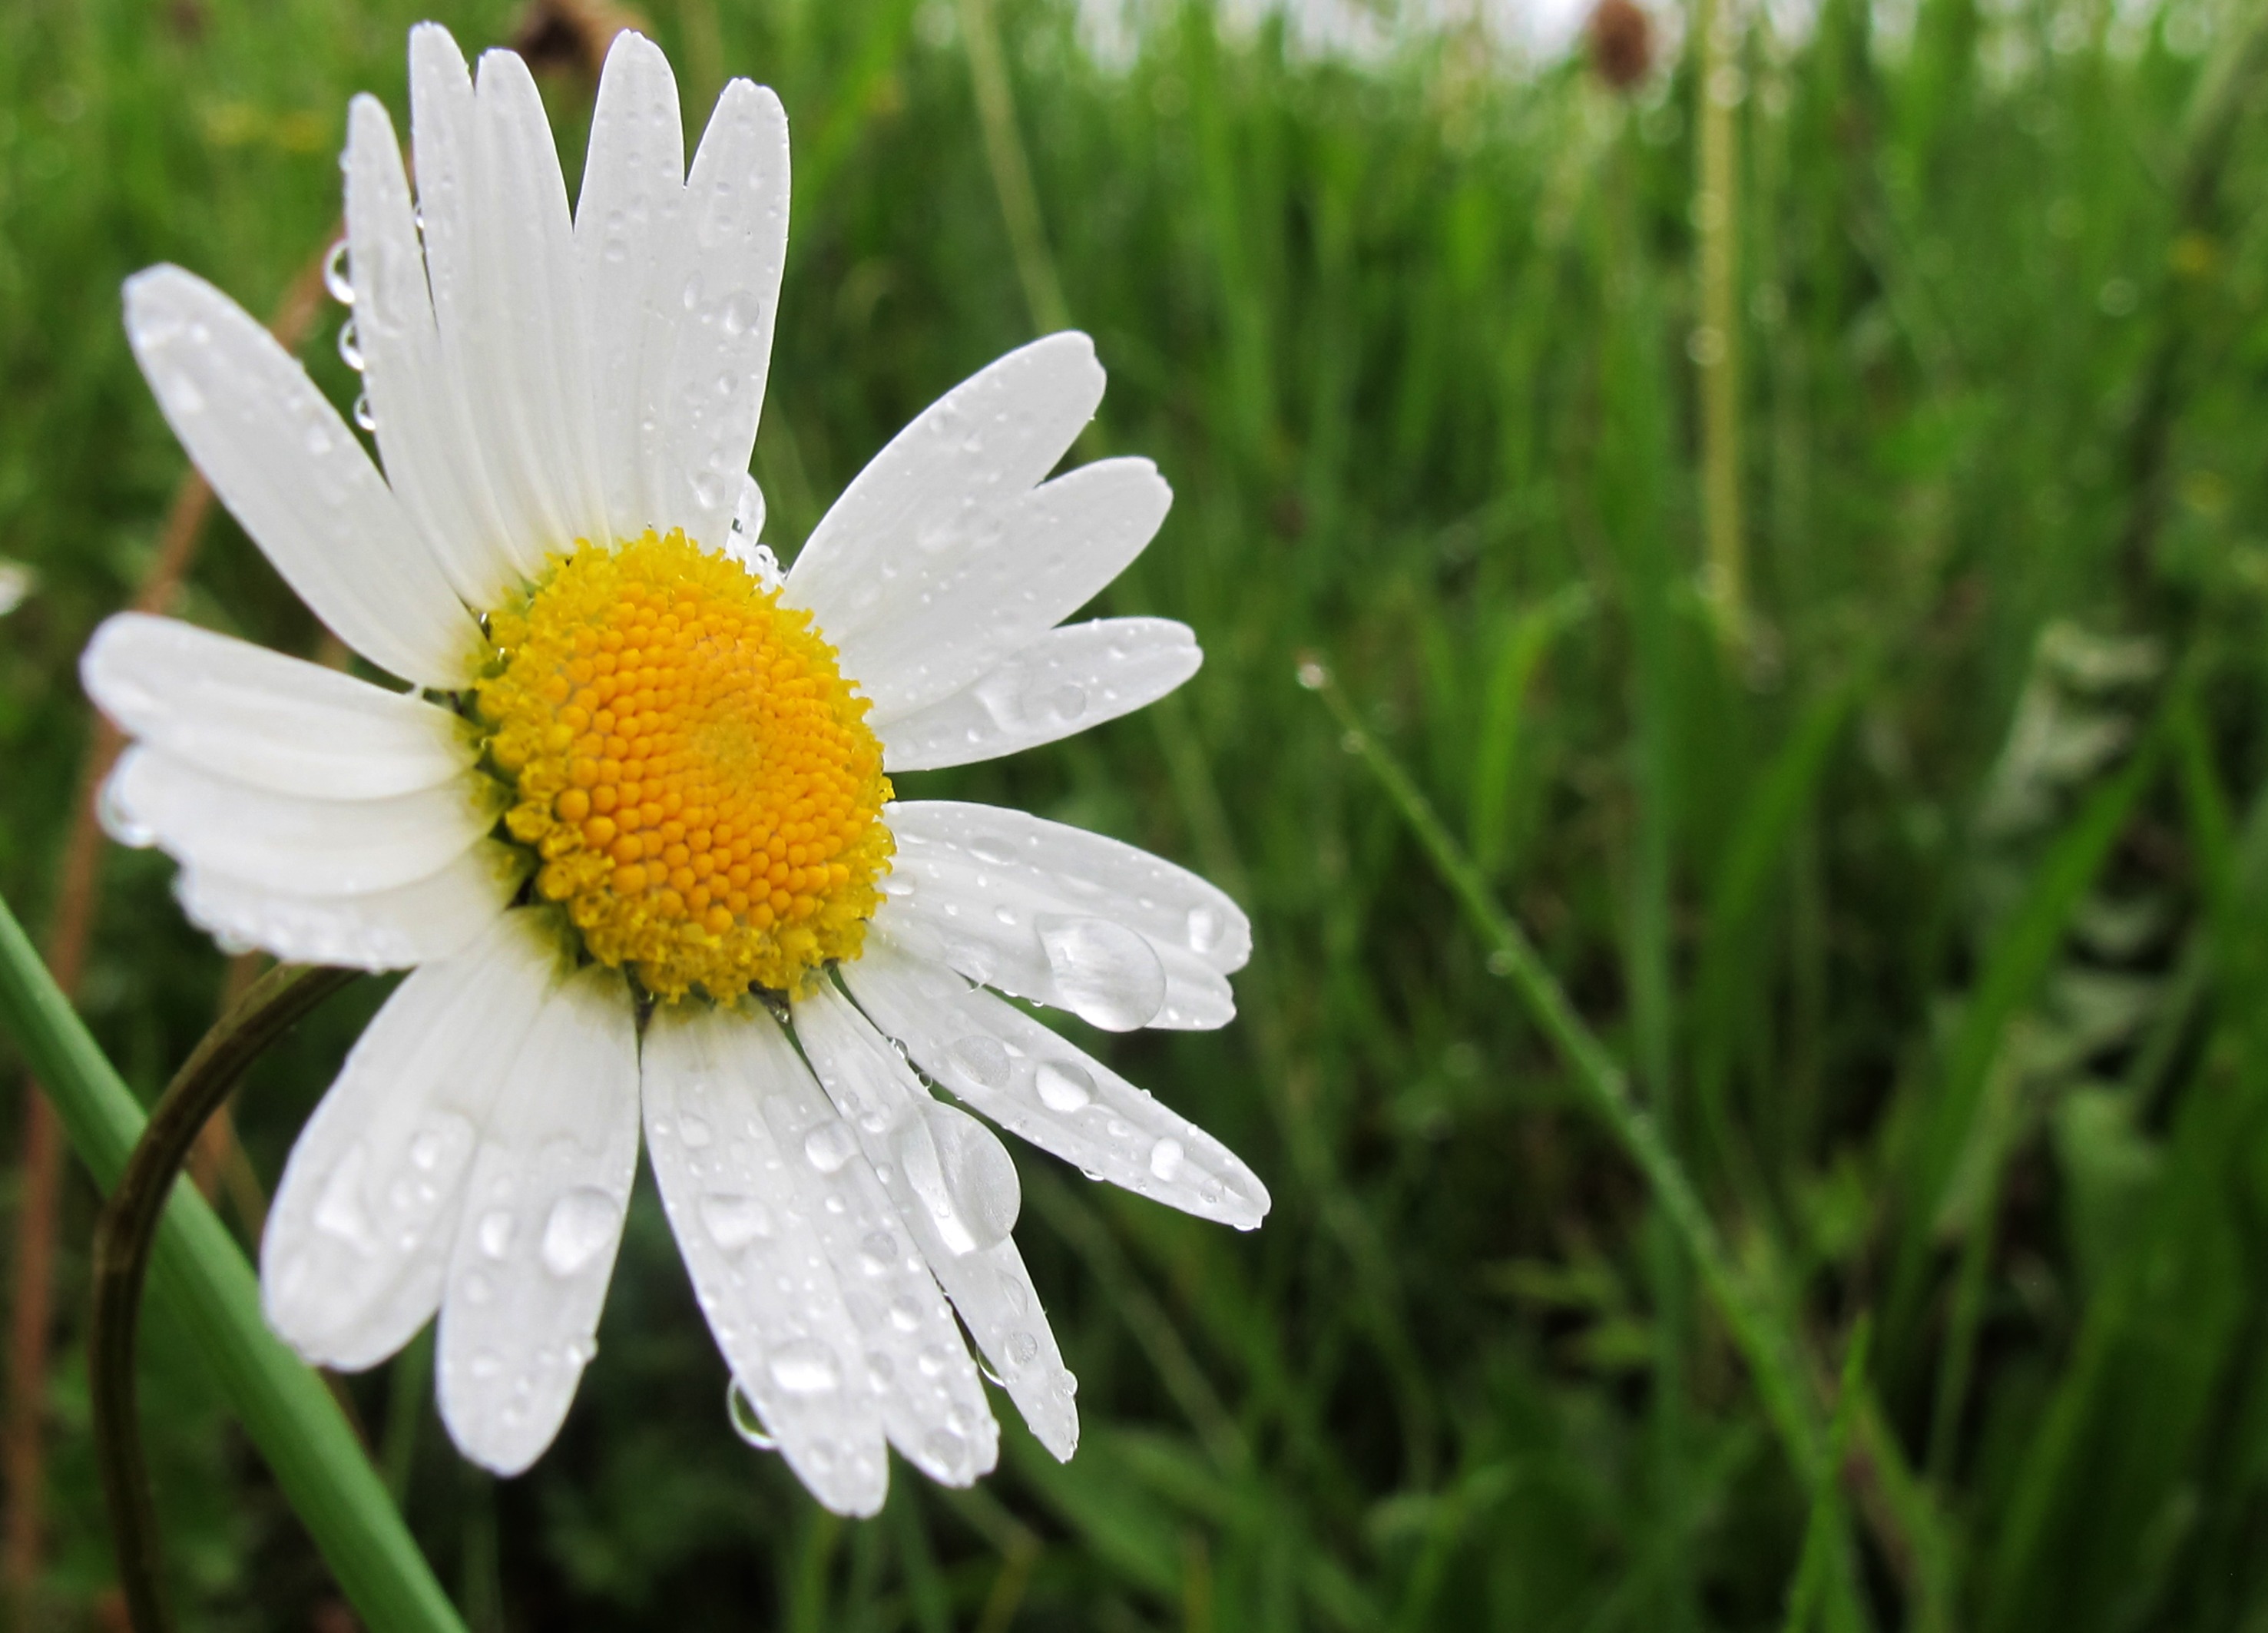
nature, grass, plant, field, lawn, meadow, flower, petal, bloom, wet, daisy, green, herb, botany, flora, wildflower, close up, frisch, spring flower, marguerite, alive, macro photography, flowering plant, daisy family, oxeye daisy, land plant, chamaemelum nobile, marguerite daisy, spring rain